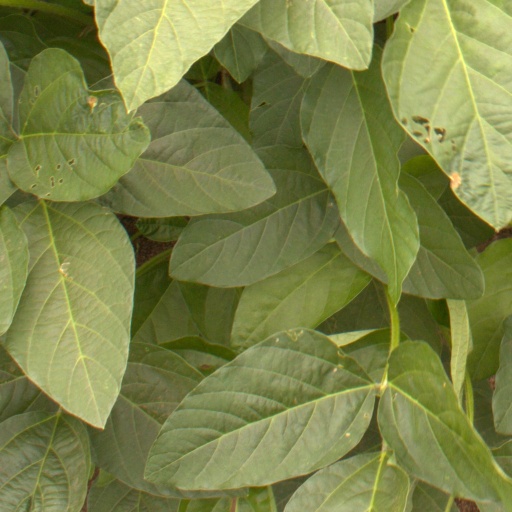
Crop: soybean